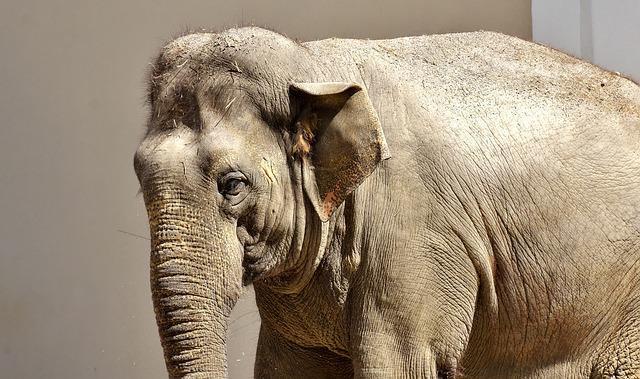
elephant